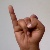
The image shows a hand gesture representing the letter 'I' in Indian Sign Language.